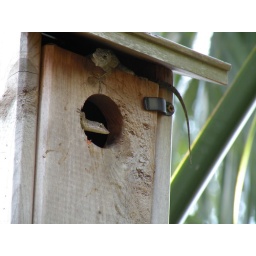
these little geco's live in this lizzard house in my mom in law's backyard. They are so little and cute